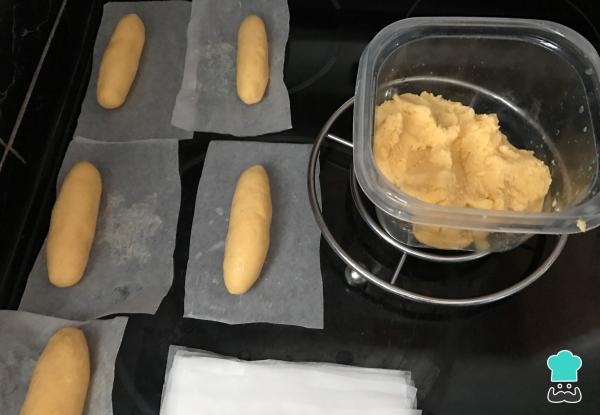
Pasado el tiempo de reposo, retira la masa de la nevera y amasa pequeñas porciones para formar los sorullos de maíz. Los sorullos de maíz también se pueden hacer rellenos de queso o de cualquier otro ingrediente que te guste.